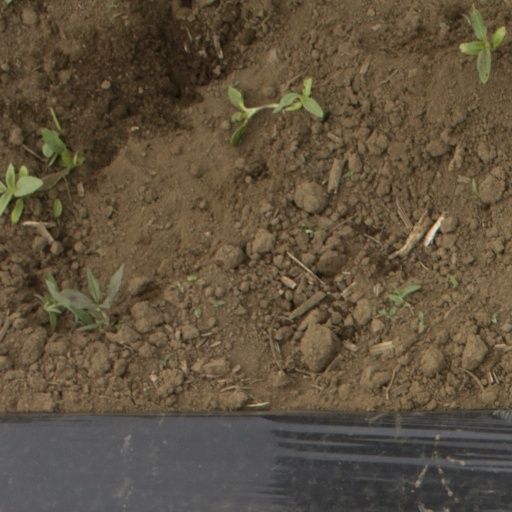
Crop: Jerusalem artichoke